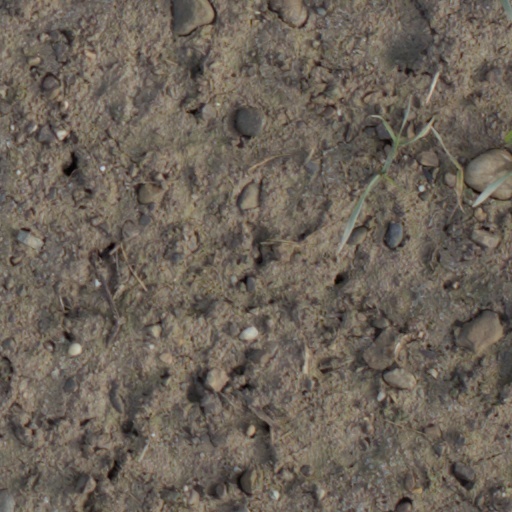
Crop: wheat